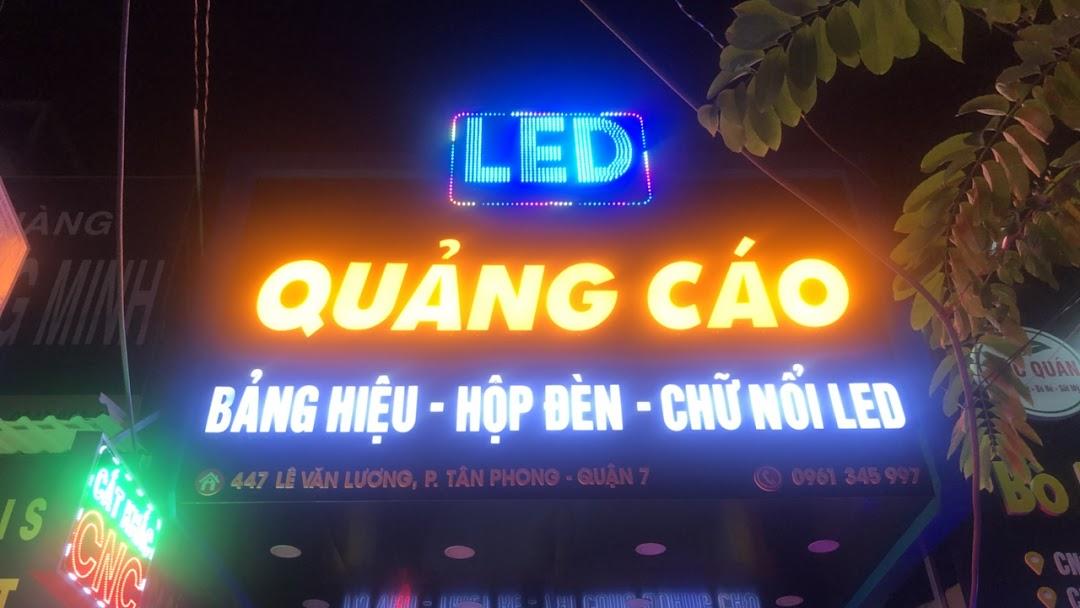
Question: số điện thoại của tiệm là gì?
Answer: là 0961345997